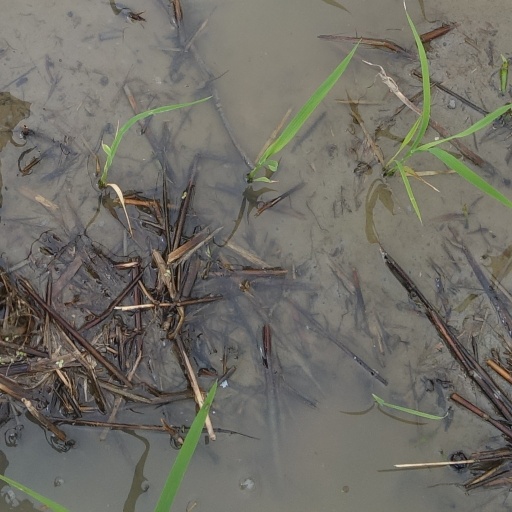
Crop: rice